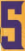
Number: 5